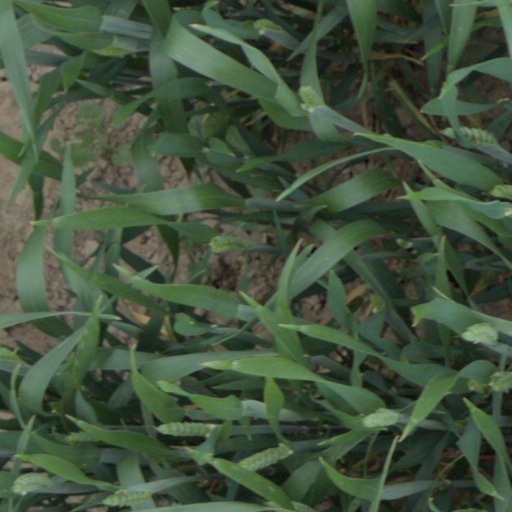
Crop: wheat